Achilleion (Corfu)

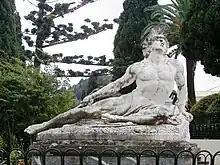
"Dying Achilles" (Achilleus thneskon) in the gardens. Achilles gazes skywards as if to seek help from the gods; his mother Thetis was a goddess

The Achilleion property was originally owned by Corfiote philosopher and diplomat Petros Brailas-Armenis, and was known as "Villa Vraila". In 1888, the Empress of Austria after visiting the place decided that it was the ideal location for her own palace on Corfu.